Heramba

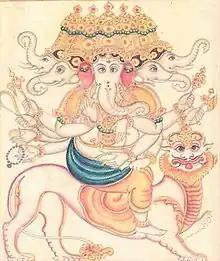
Heramba Ganapati, folio from the "Sritattvanidhi" (19th century).

Heramba rides his "vahana", a mighty lion. The lion, represents the deity's royalty and fierce nature. The lion is said to be inherited from his mother Parvati, who often rides it. Though the lion primarily appears as the vahana of this aspect, Dinka, the usual vahana of Ganesha - a rat or a mouse - may also be included in the depiction. In an 11th–13th-century depiction in Odisha, Dinka the rat is depicted on a pedestal besides the seated Heramba. In a depiction in Bhaktapur, Nepal; Heramba stands on two rats. In Nepal, Heramba is generally depicted with a lion as well as Dinka.